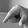
ASL letter: Q